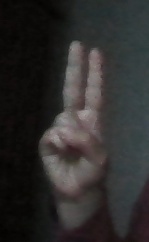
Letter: taa